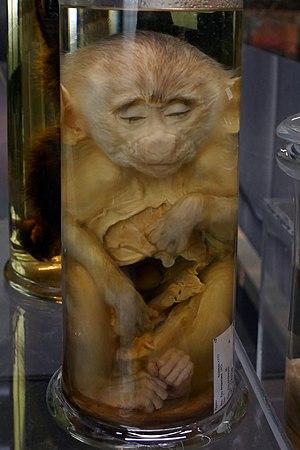
Babouin (Papio) conservé à l'Africa Museum (Tervuren), en provenance du zoo d'Anvers, 1972.
Le méthanal ou formaldéhyde ou aldéhyde formique est un composé organique de la famille des aldéhydes, de formule chimique CH₂O ; C'est le membre le plus simple de cette famille. À température ambiante, c'est un gaz inflammable. Synthétisé pour la première fois par le Russe Alexandre Boutlerov en 1859, il fut formellement identifié par l'Allemand August Wilhelm von Hofmann en 1867.